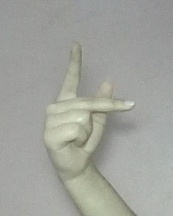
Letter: dha